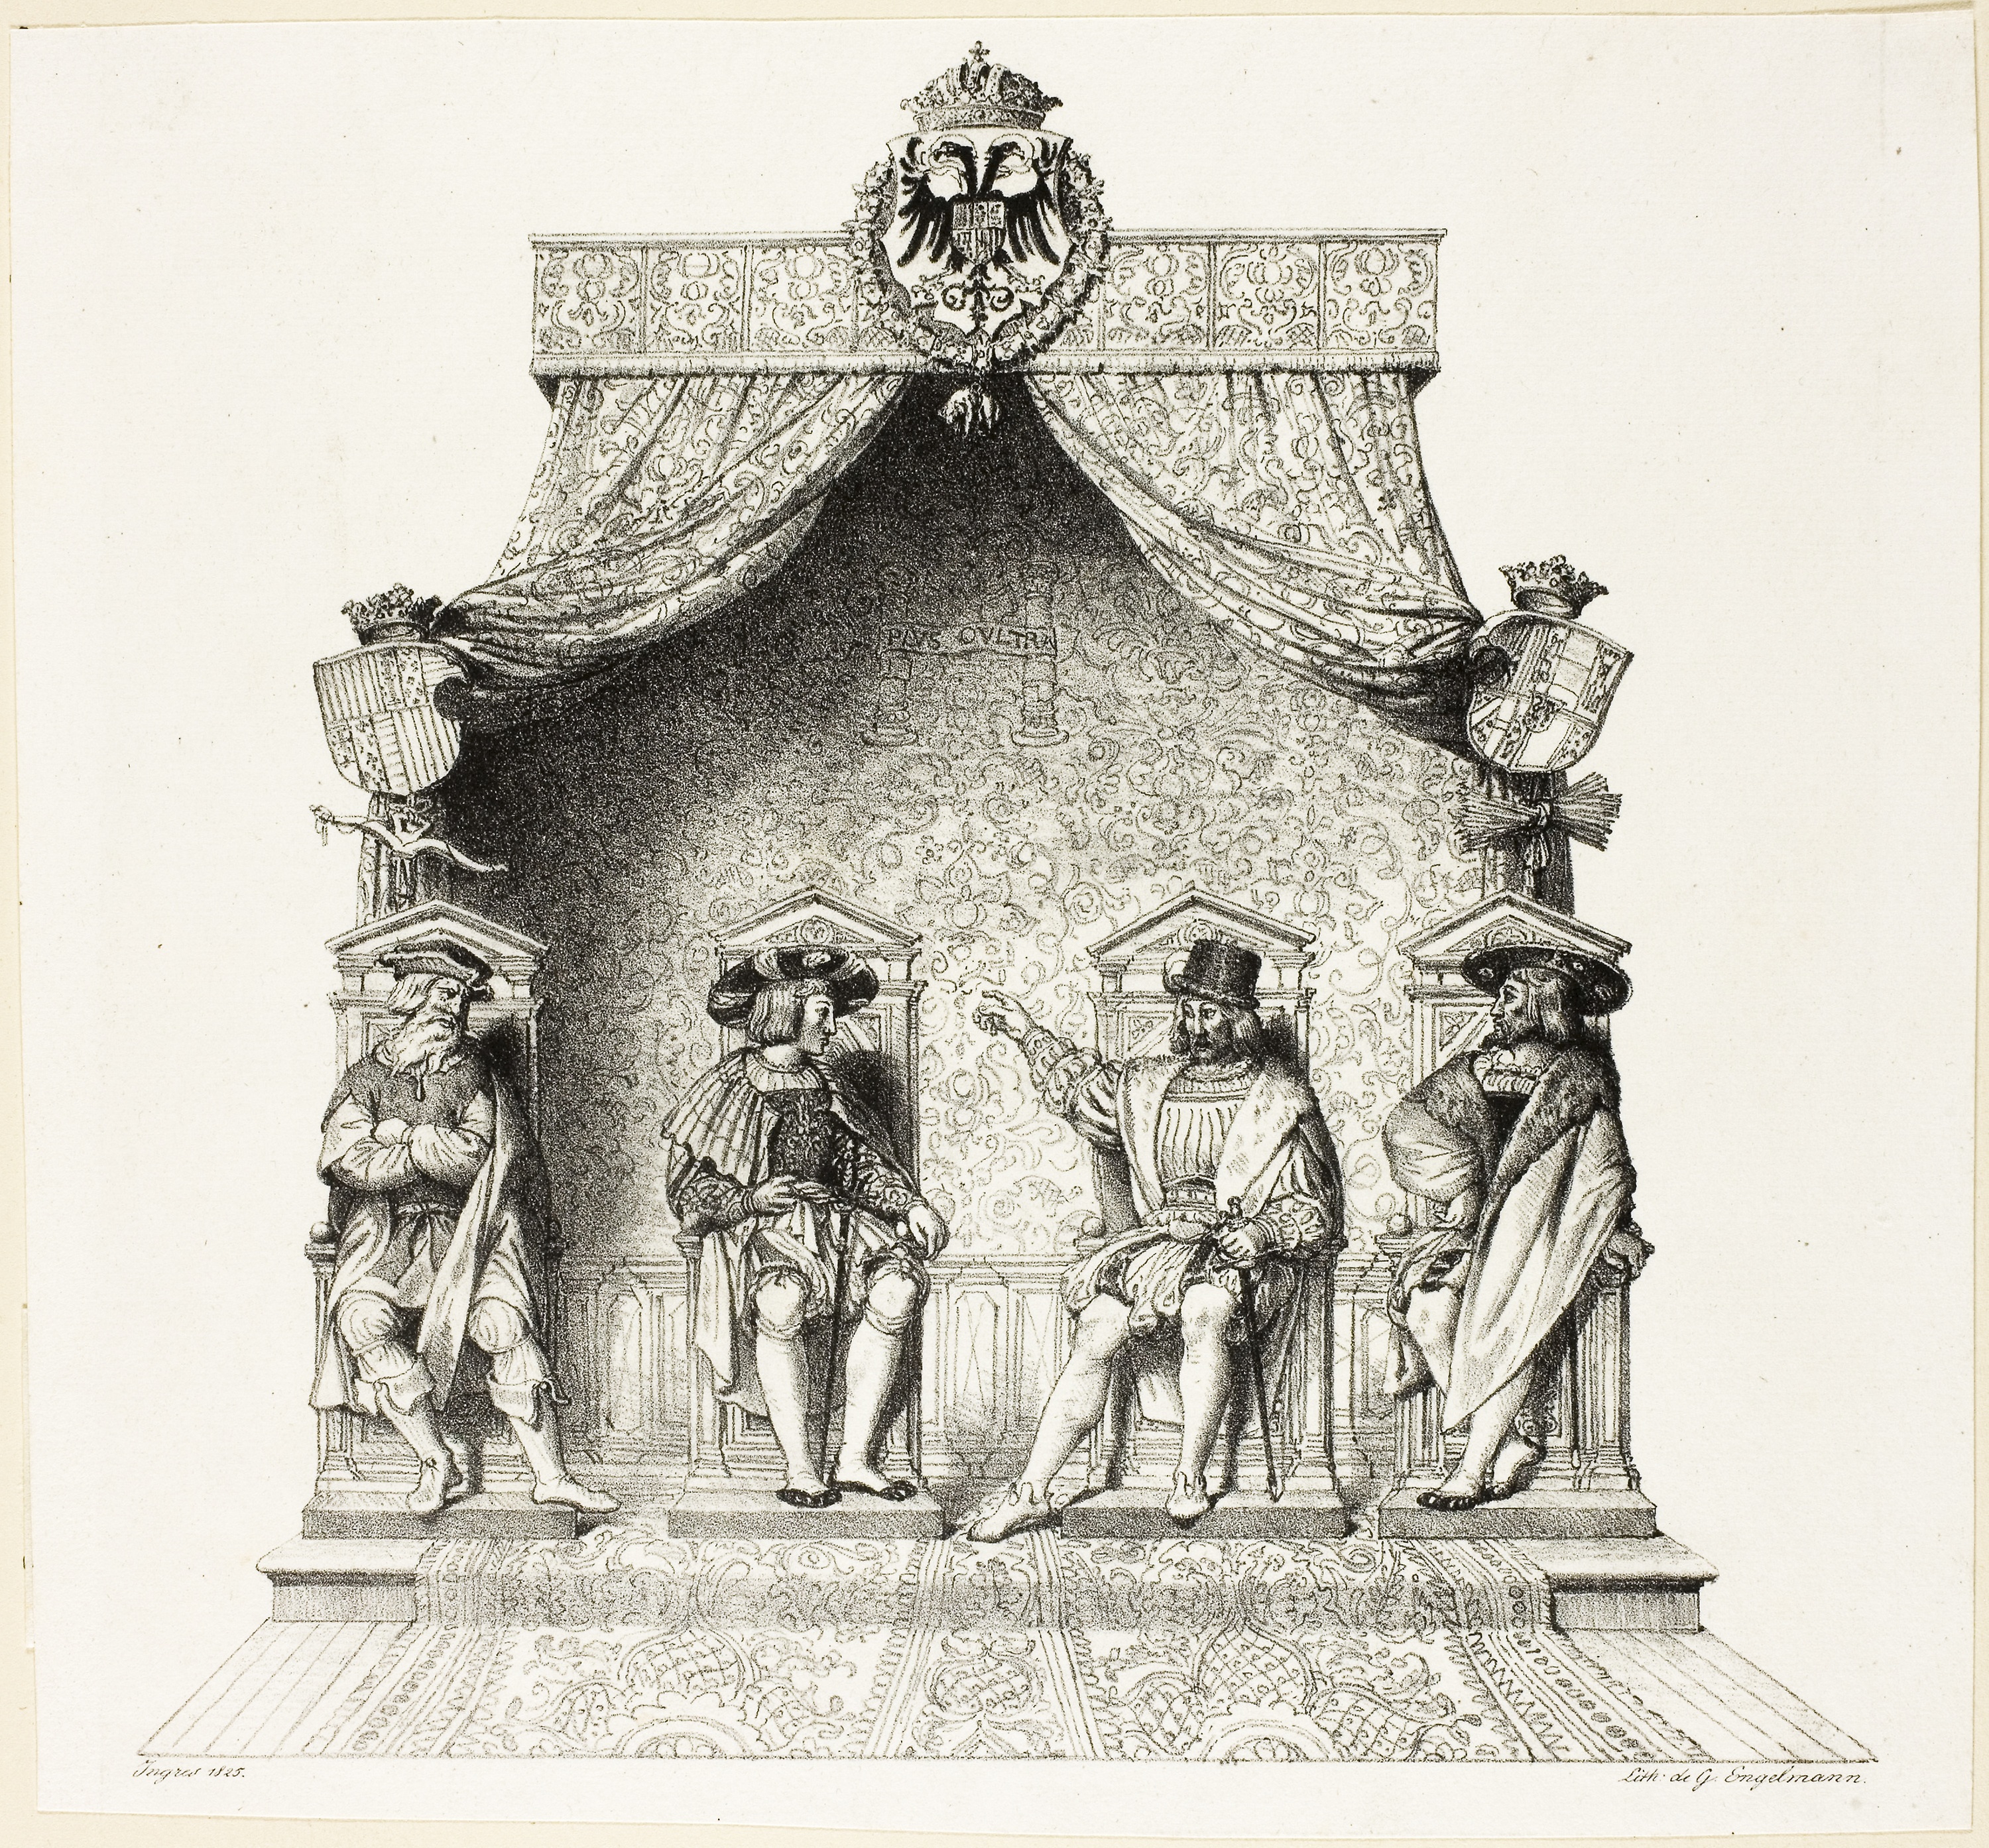
arch, ancient history, history, structure, black and white, monument, stone carving, middle ages, relief, artwork, facade, art, illustration, stock photography